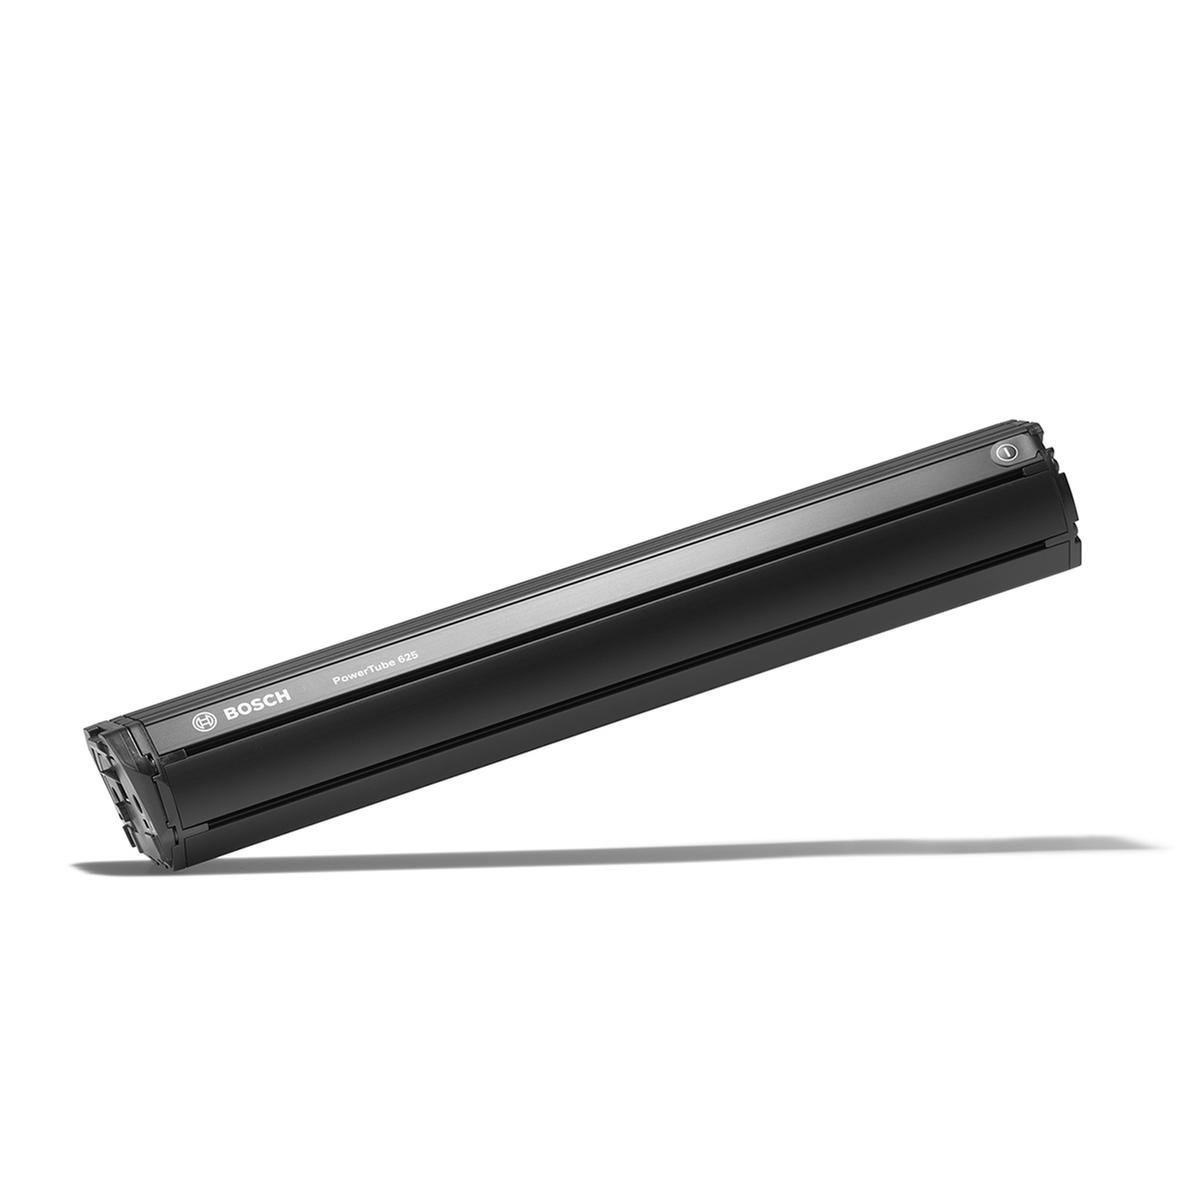
BATERÍA BOSCH PowerTube 625 horizontal (BBP290)
BATERÍA BOSCH PowerTube 625 horizontal (BBP290) 625 Wh; Con embalaje de transporte (conforme a las normas sobre mercancías peligrosas) y manual de instrucciones ¡Atención! No todas las baterías PowerTube tienen la misma dimensión de longitud. La compatibilidad entre los distintos modelos de PowerTube no siempre está garantizada. Estimado Cliente, asegúrese que está solicitando el modelo correcto de esta batería. (Horizontal o Vertical). Descripción Longitud: 411,8 mm Batería integrable en el cuadro de la bicicleta Montaje y desmontaje cómodo y seguro Vida útil extensa y autonomía alta gracias a su sistema integrado de gestión de la batería Sin efecto "Memory" ni autodescarga Ficha de datos de seguridad (por ejemplo, transporte aéreo) en el portal del distribuidor Bosch Compatible con: BDU2XX BDU3XX BDU4XX Alcance de entrega 1 PowerTube 625 horizontal Con embalaje de transporte (conforme a las normas sobre mercancías peligrosas) Manual de instrucciones Detalles técnicos Capacidad 625 Wh Comp. de línea de producto Active Line (BDU2XX), Performance Line (BDU2XX), Performance Line CX (BDU2XX), Active Line (BDU3XX), Active Line Plus (BDU3XX), Performance Line (BDU3XX), Perform. Line Speed (BDU4XX), Perf/Cargo/CX/Speed (BDU4XX) Tipo de batería PowerTube Bosch eBike Systems Bosch eBike Systems configura la movilidad del futuro de la eBike con productos innovadores y servicios digitales que van desde sistemas de accionamiento de alta eficiencia hasta soluciones de Connected Biking y sin olvidar el primer ABS listo para la producción en serie para eBike. En rutas diarias por la ciudad, durante placenteros recorridos por el campo o para aventuras deportivas en la montaña: Bosch eBike Systems ofrece a los eBikers* el sistema de accionamiento adecuado (unidad de accionamiento, batería, display y aplicación) para cada necesidad y cada ámbito de uso, garantizando una sensación de marcha única.
Brand: Magura
Category: Vehicles & Parts > Vehicle Parts & Accessories > Electric Vehicle (EV) Parts & Accessories > Electric Vehicle Batteries